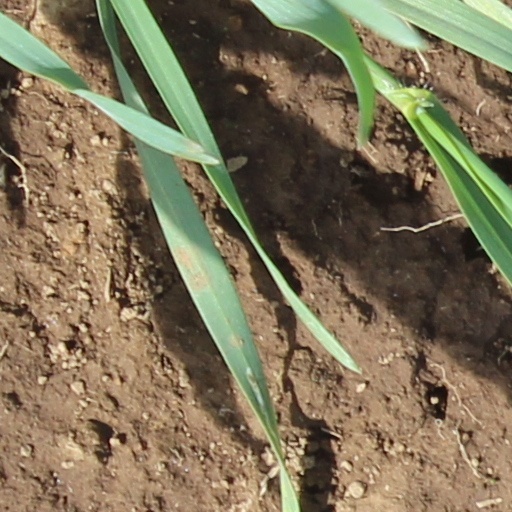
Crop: wheat